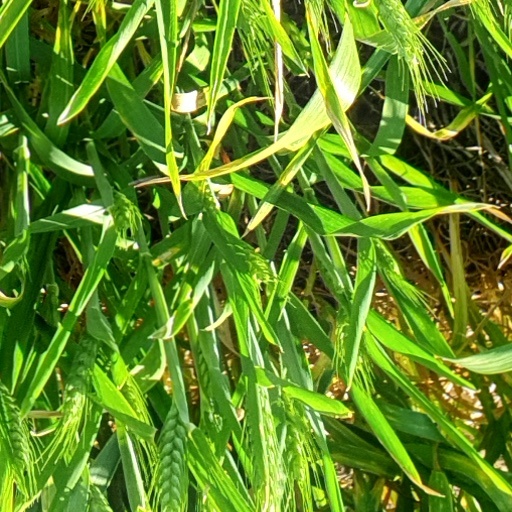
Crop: wheat